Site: brandenburg
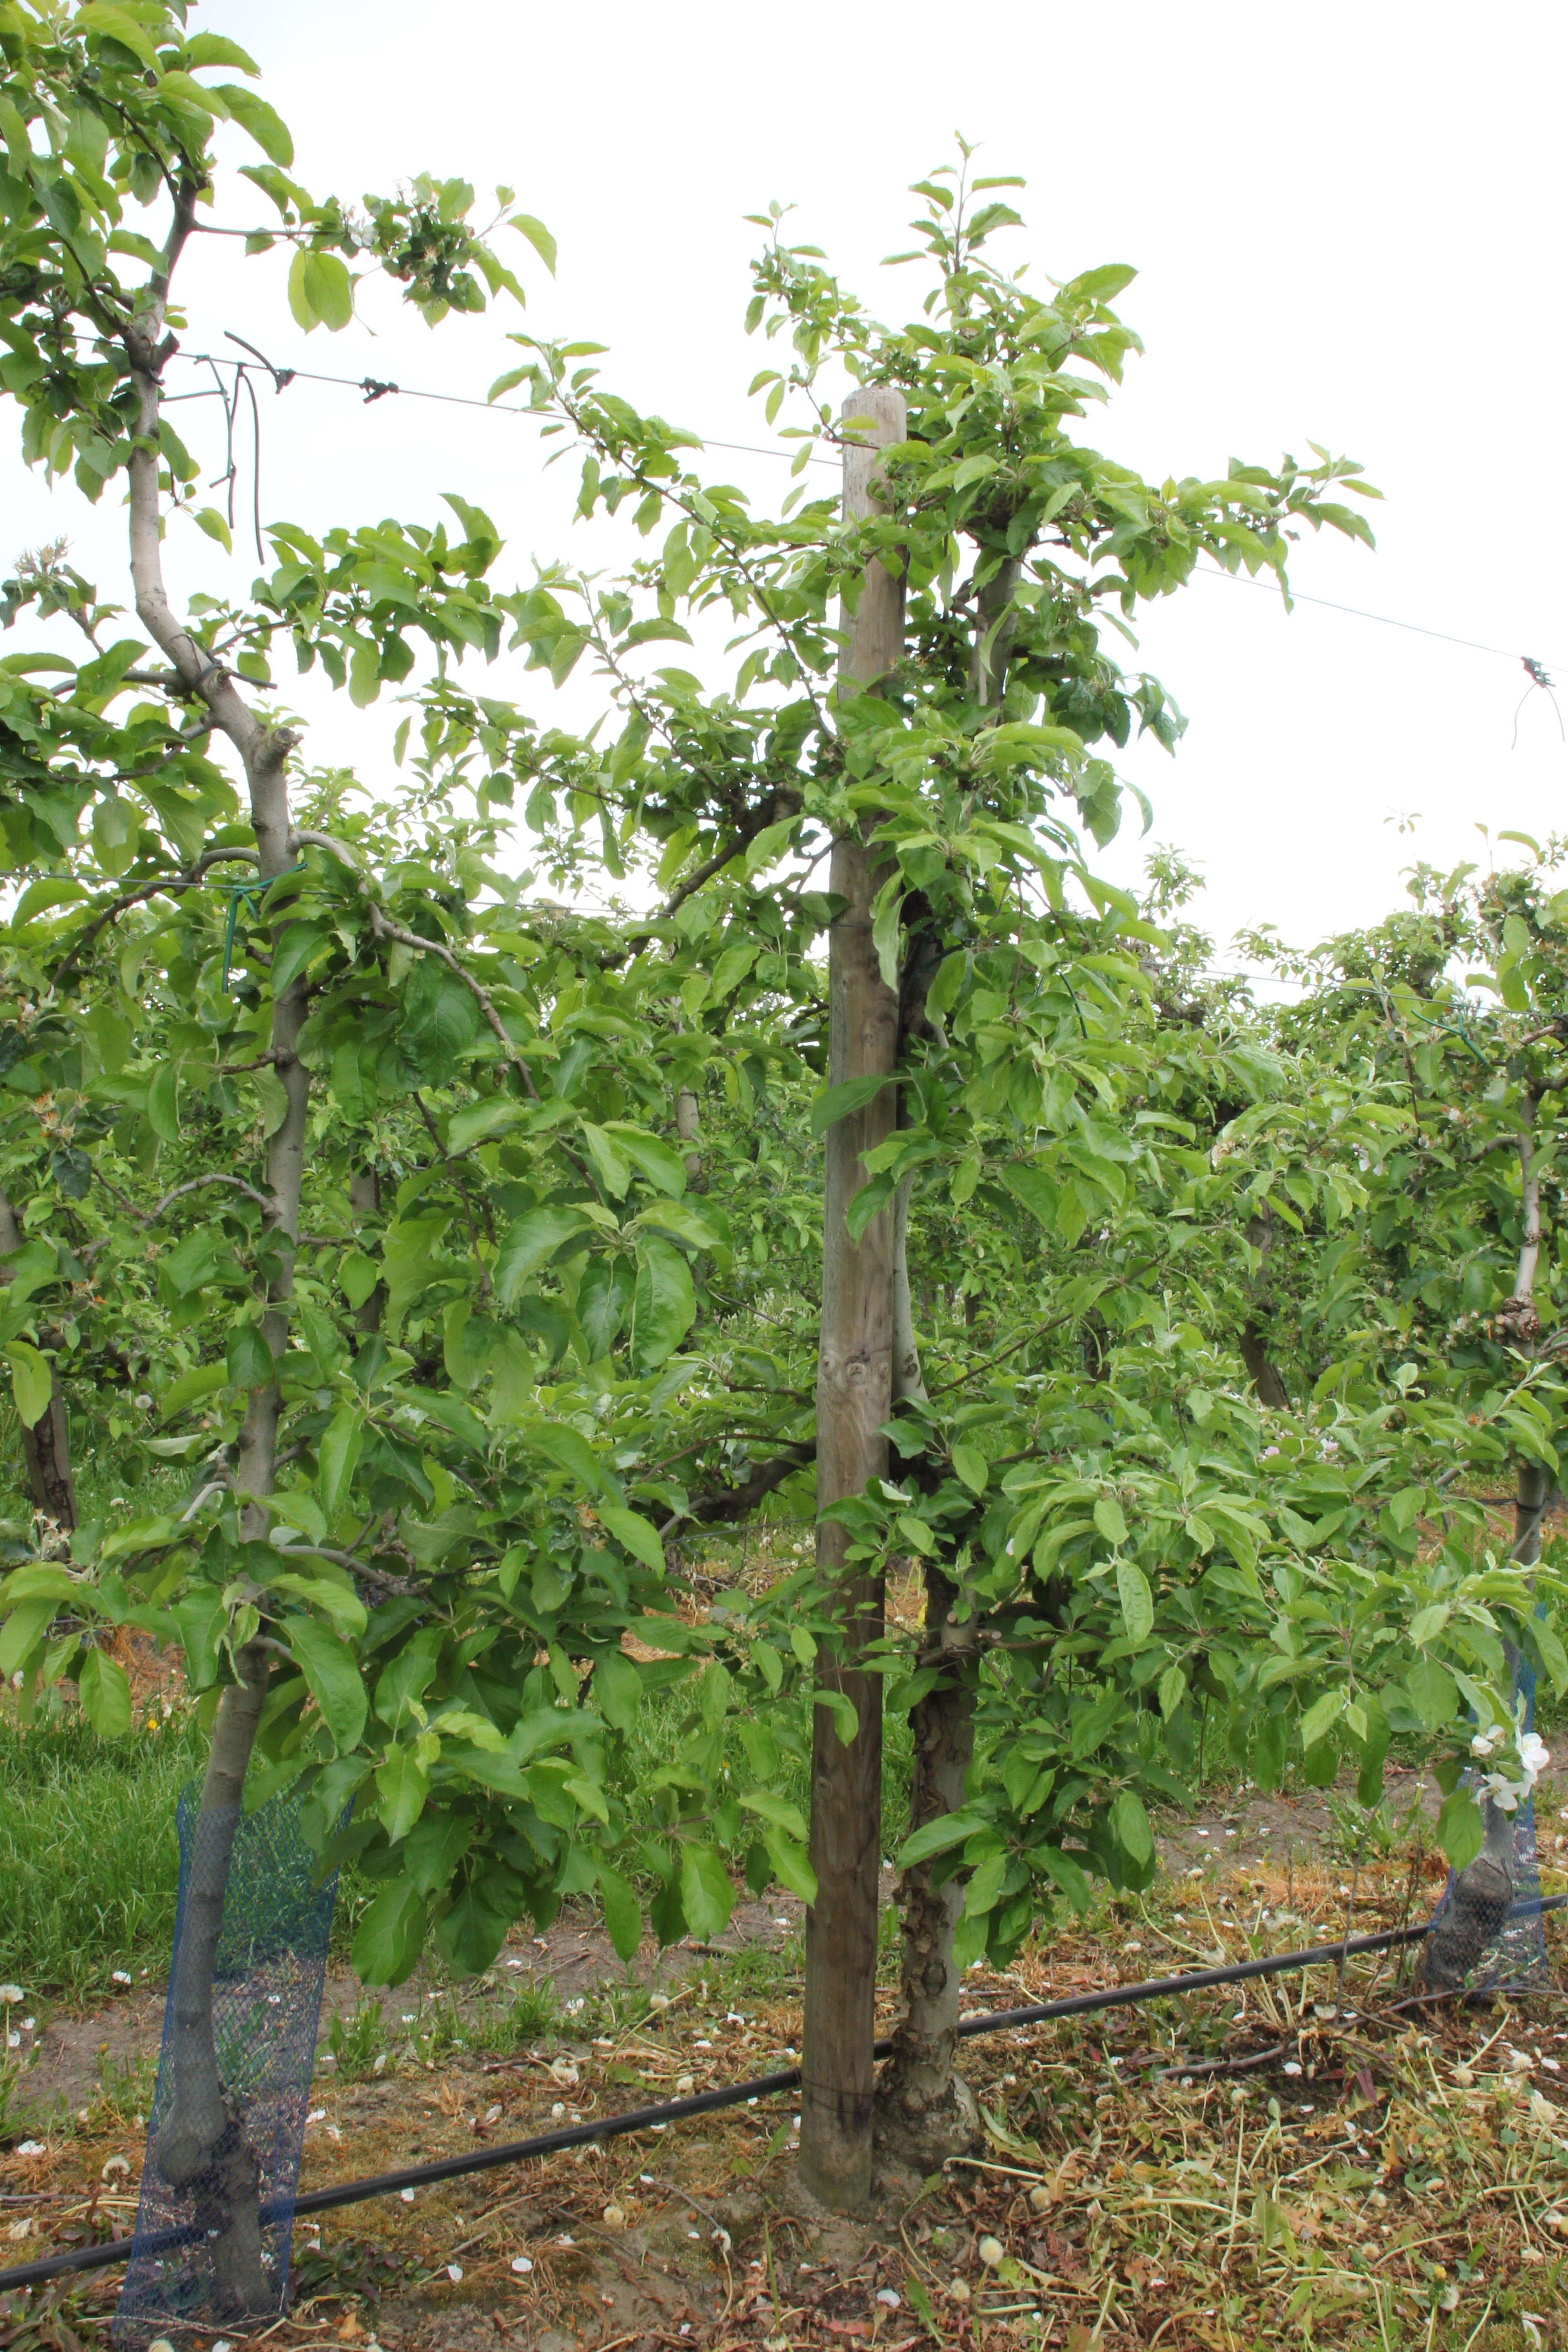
Growth stage (BBCH 67): Flowering